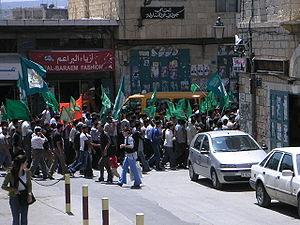
Bethléem est une ville située en Cisjordanie à environ 10 km au sud de Jérusalem. Cette ville compte 30 000 habitants, principalement des Palestiniens musulmans. Elle abrite aussi une petite communauté de chrétiens palestiniens, une des plus anciennes communautés chrétiennes au monde. L'agglomération de Bethléem s'étend aux villes de Beit Jala et Beit Sahour.